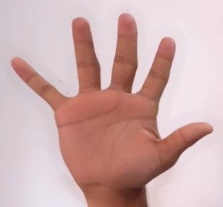
ASL sign: 5